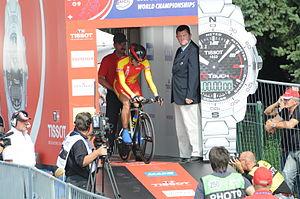
Eugen Wacker ou Evgeny Vakker, né le 17 avril 1974 à Kirn en Allemagne, est un coureur cycliste kirghiz. Il a notamment remporté plusieurs championnats du Kirghizistan de cyclisme sur route.